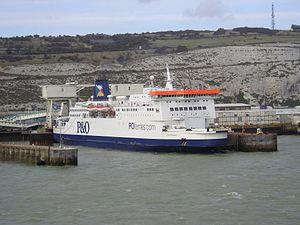
Le Pride of Burgundy est un ferry trans-manche sur la ligne Calais-Douvres. Il opère pour P&O Ferries depuis 1993. Son port d'attache est Douvres.